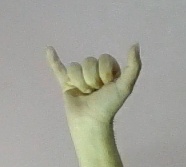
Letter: ya